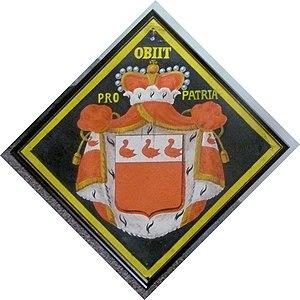
La maison d'Ursel [dyʁs] est une famille contemporaine de la noblesse belge, issue d'une famille bourgeoise de Thuringe. Originaires de Smalkalde, ceux-ci s'établirent à Hasselt et Maastricht dès le XVᵉ siècle, et à Anvers au début du XVIᵉ.